Uithuizen Gas Plant

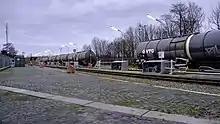
Tanks of gas condensate at Roodeschool railway station, in December 2016

From the site, the gas is distributed around the Netherlands by Gasunie (Gas Transport Services B.V.). Condensate is transferred along an 8km pipeline to Roodeschool railway station.